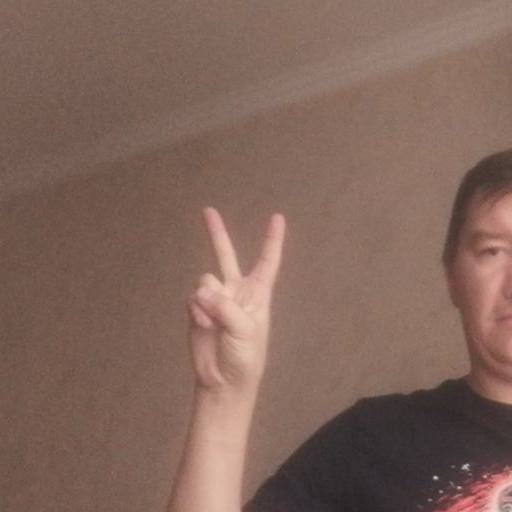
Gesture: peace